Texas A&M Aggies football

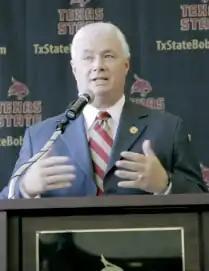
Coach Francione

In December 1988, R.C. Slocum was promoted from defensive coordinator and named head coach of the Aggies. During Slocum's 14 years as head coach, the Aggies compiled a record of 123–47–2, making Slocum the winningest coach in Texas A&M history. During his career, Slocum never had a losing season and won four conference championships, including the Big 12 (the Southwest Conference was renamed in 1996) title in 1998 and two Big 12 South Championships, 1997 1998. Additionally, he led the Aggies to become the first school in the Southwest Conference history to post three consecutive perfect conference seasons and actually went four consecutive seasons without a conference loss. Slocum reached 100 wins faster than any other active coach.